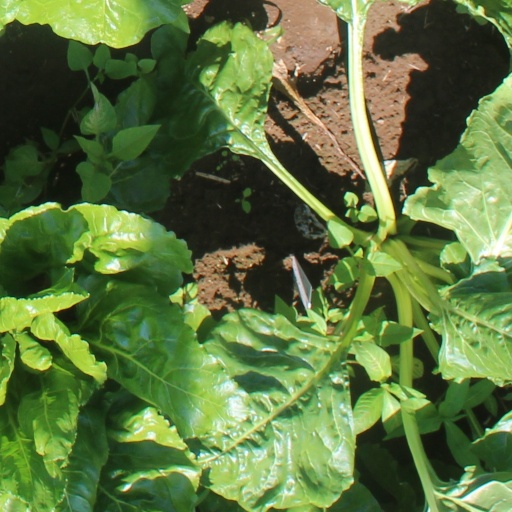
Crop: sugar beet